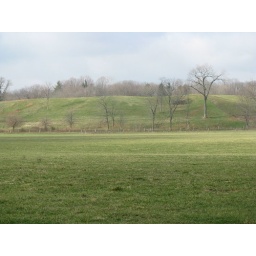
Pasture at Traders Point Creamery. Green grass in January in Indiana is even more rare than blue sky.